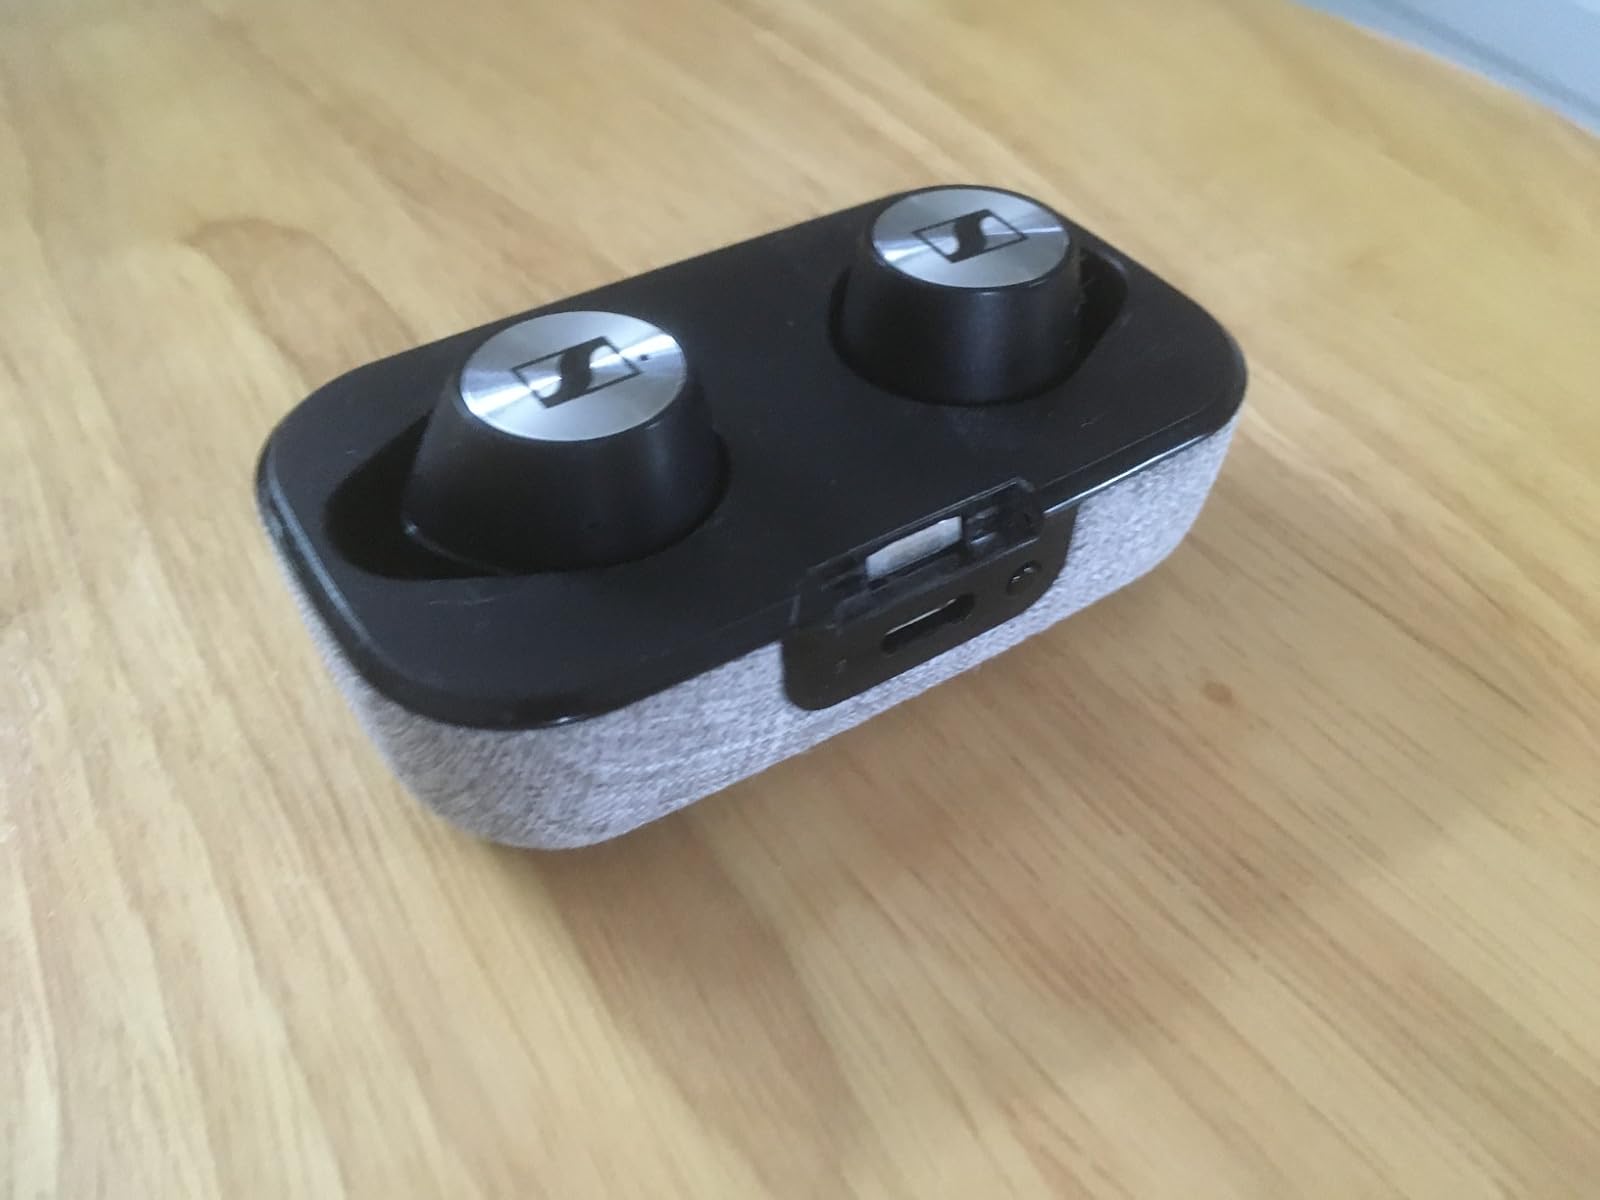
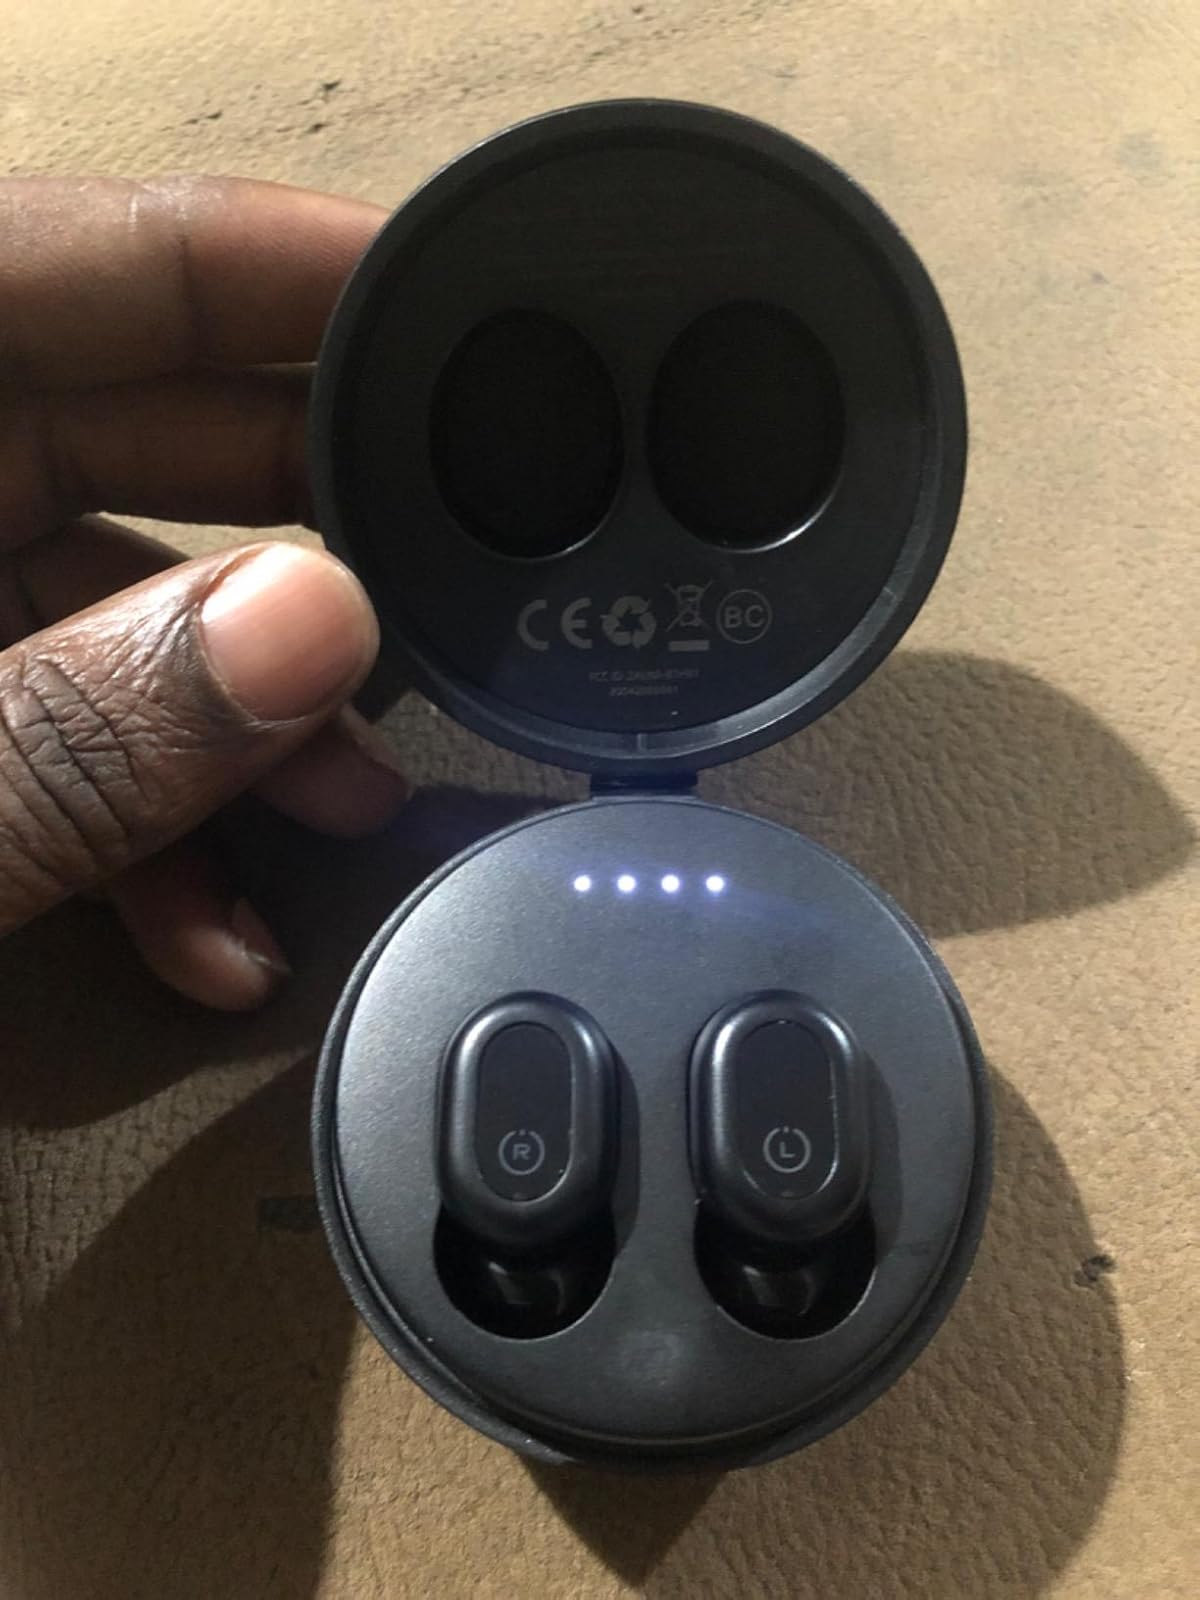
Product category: earbuds
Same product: no